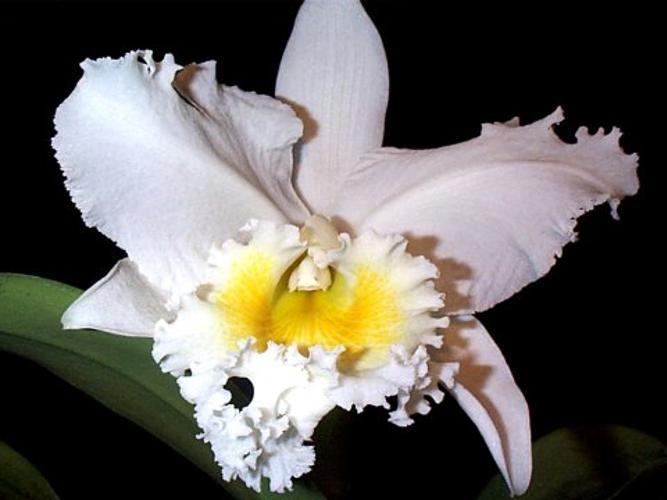
Label: ruby-lipped cattleya